Daria Bignardi

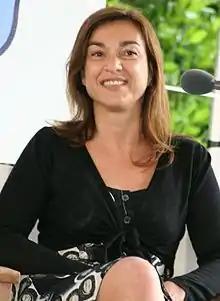
Daria Bignardi

Daria Bignardi (born Ferrara, 14 February 1961) is an Italian journalist, novelist, and television presenter. She worked as a presenter for channels Mediaset, La7, and RAI. She was the recipient of several prizes, including the Rapallo Carige Prize, for "Non vi lascerò orfani" in 2009. She has published six more novels.